Kushibiki Yumindo

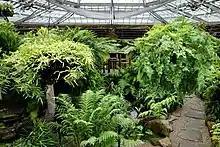
Morris Arboretum

Nor could Kushibiki attract much attention on the Midway at the Omaha Exposition in 1898, where "the German Village, the Streets of Cairo, the Temple of Palmistry, the Japanese Tea-Garden, and a hundred others, offer their various tempting delights."